Eurovision Song Contest 1989

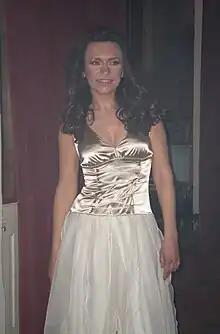
Emilija Kokić "(pictured in 2008)", lead vocalist of the winning group Riva.

The contest took place on 6 May 1989 at 21:00 (CEST) with a duration of 3 hours and 10 minutes and was presented by Jacques Deschenaux and Lolita Morena.